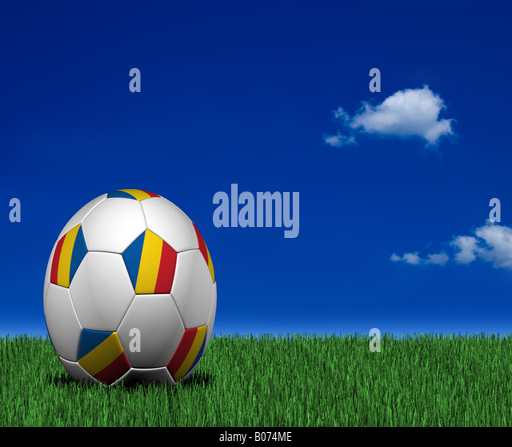
soccer ball laying on the grass